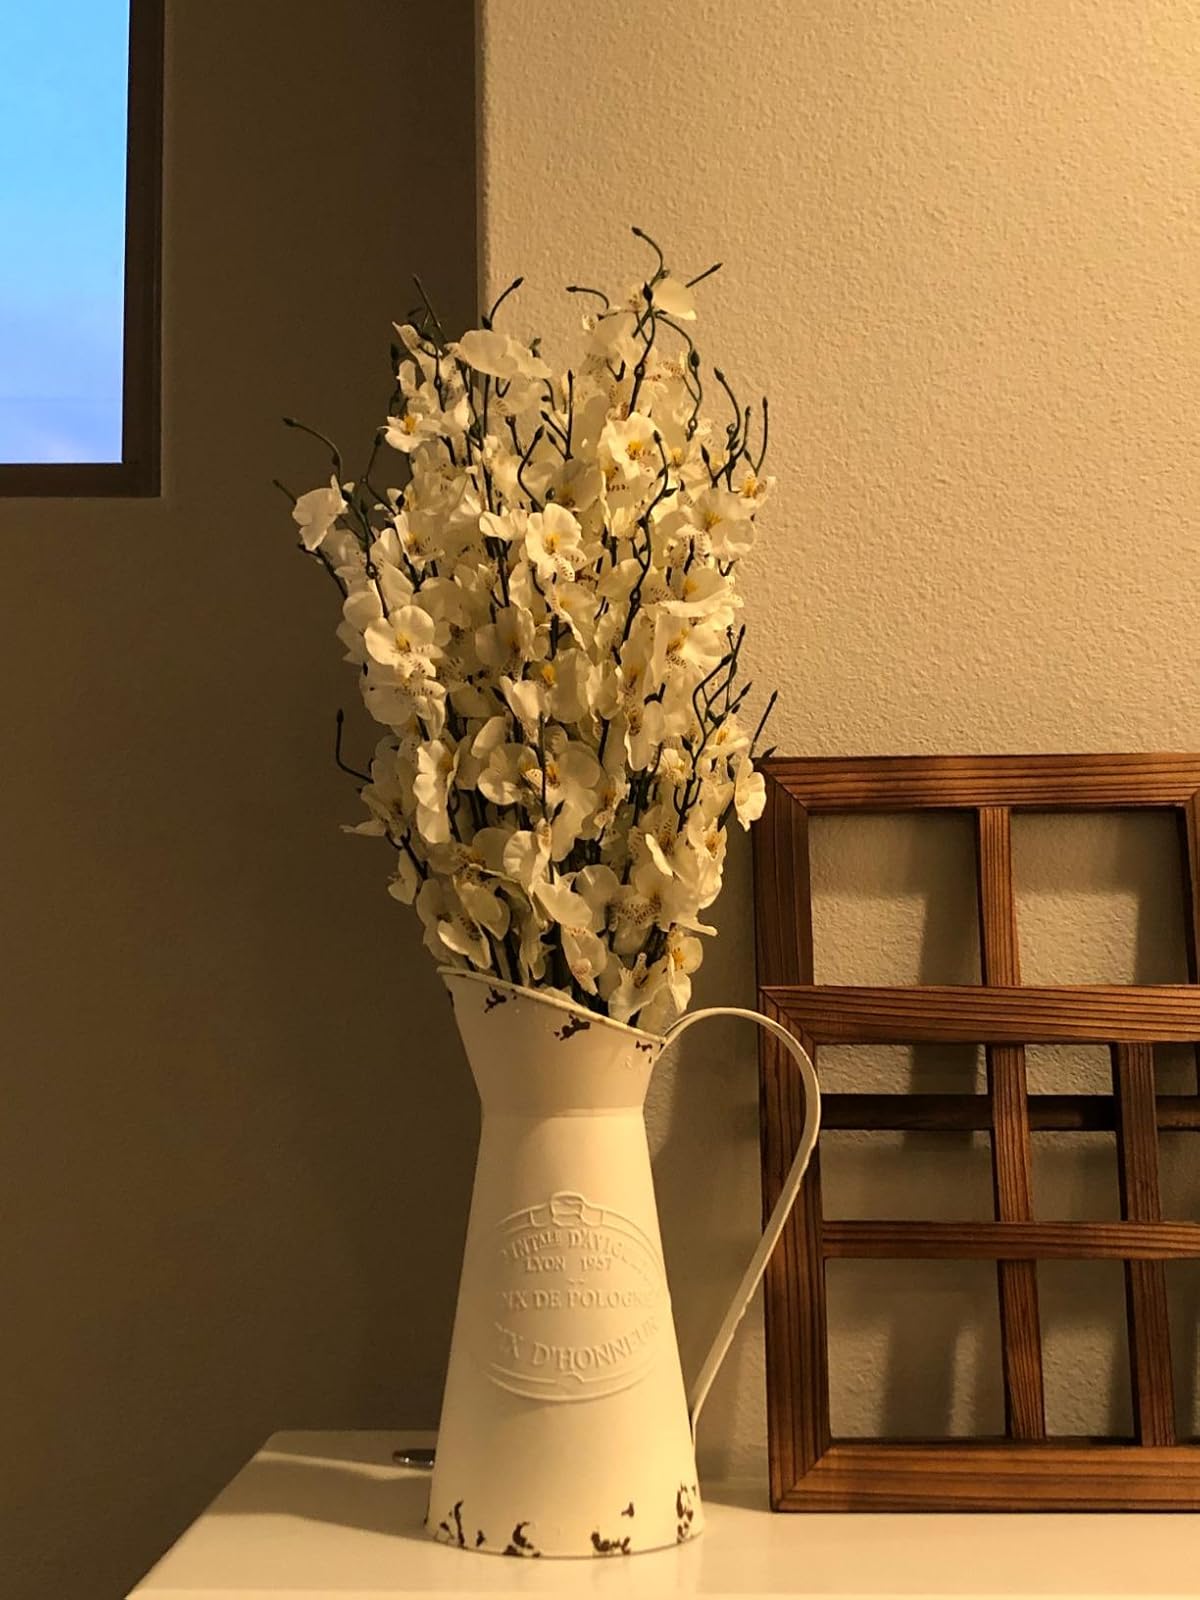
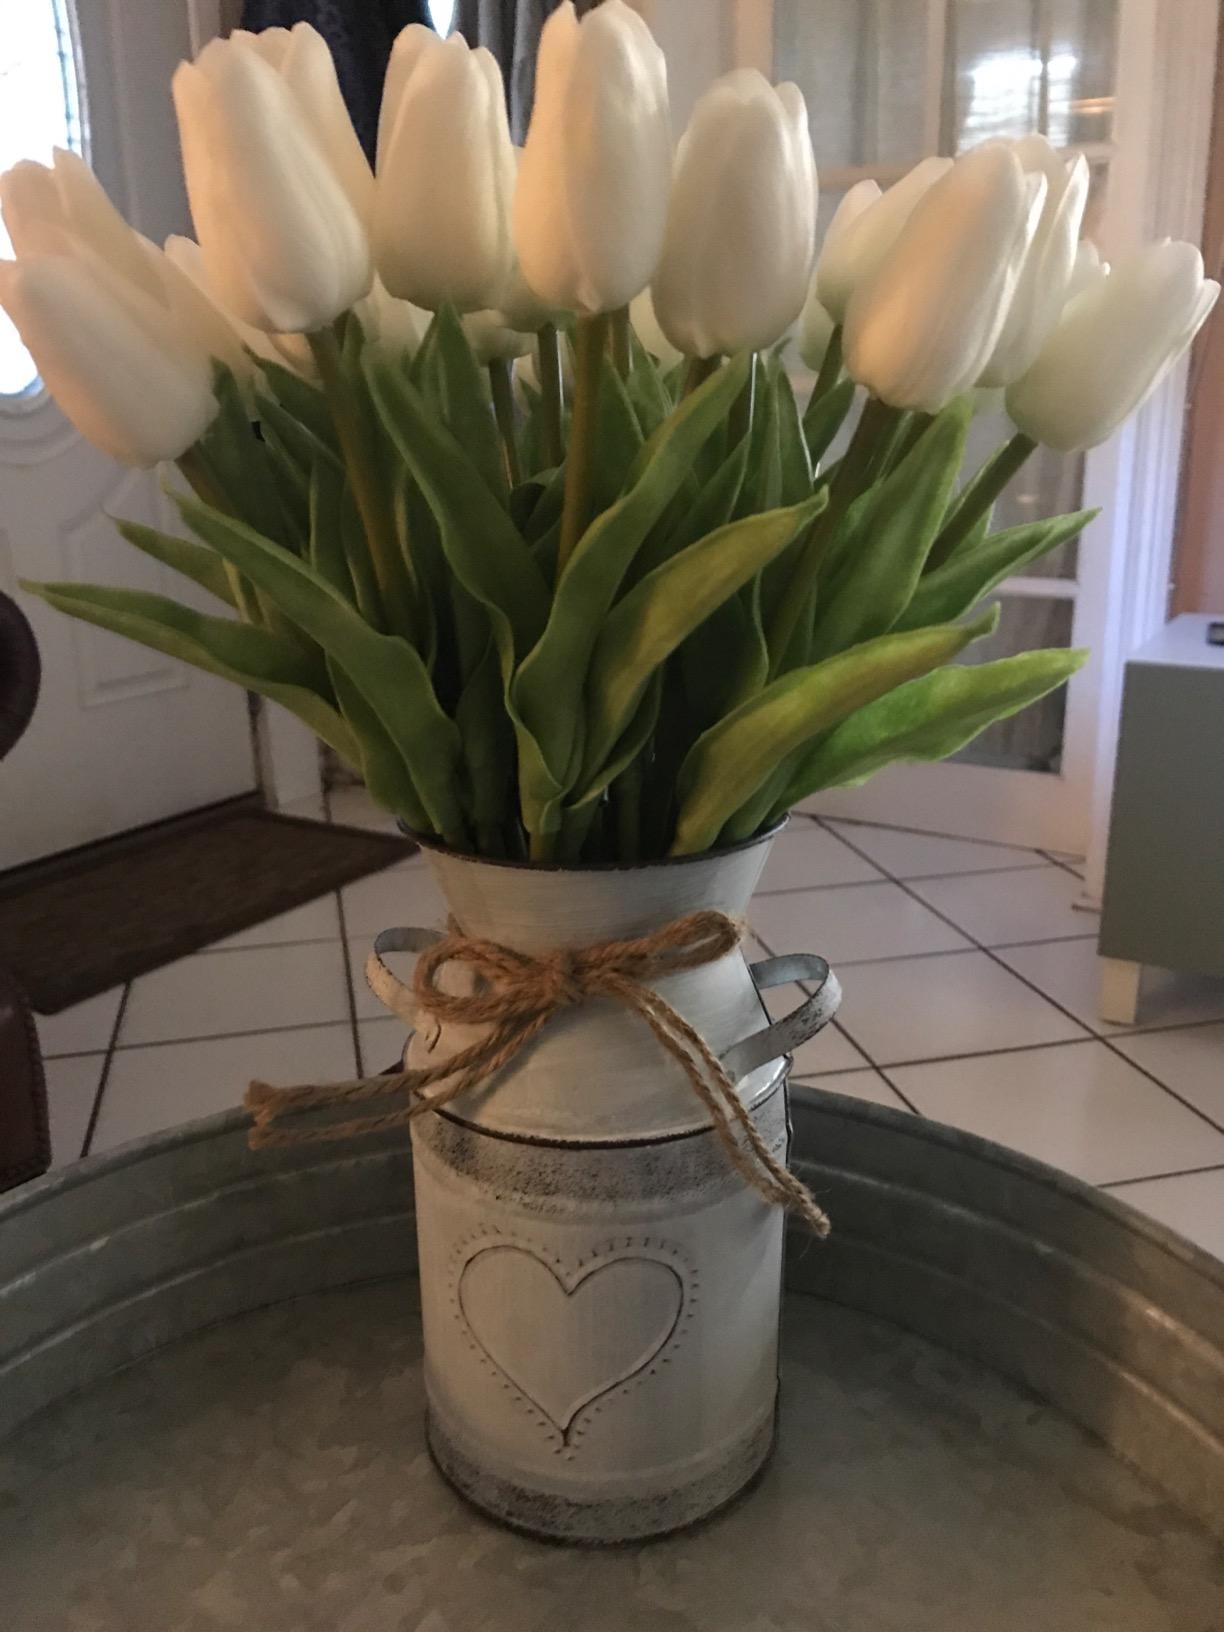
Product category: vase
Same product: no